Orlando Gibbons

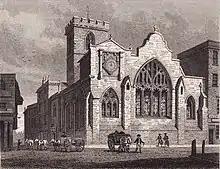
James Sargant Storer's drawing of, Orlando Gibbons's baptism place, St Martin's Church, Oxford, dated sometime before its renovations in 1820

Orlando Gibbons was born in Oxford. Until the early 20th century he was believed to have been born in Cambridge. This was accepted as fact by his contemporaries, stated in multiple early biographies and even recorded on his memorial monument in Canterbury Cathedral, erected soon after his death. It is even possible that Gibbons himself thought that he was born in Cambridge, since he spent most of his life there and only the first four to five years of his life in Oxford. Matters are made more confusing as his father had lived in Cambridge for at least ten years before the birth of Gibbons. Therefore, even though 17th-century biographer Anthony Wood discovered a record of an "Orlando Gibbons" being baptised in St Martin's Church, Oxford, it was assumed that Gibbons was born in Cambridge but baptized in Oxford. Modern historians have proved the claim that he was born in Cambridge to be incorrect. Not only was the baptismal record shown to be authentic, but it was discovered that Orlando's parents both resided in Oxford at the time of his birth, confirming that Orlando was born in Oxford and baptized at St. Martin's, Oxford.